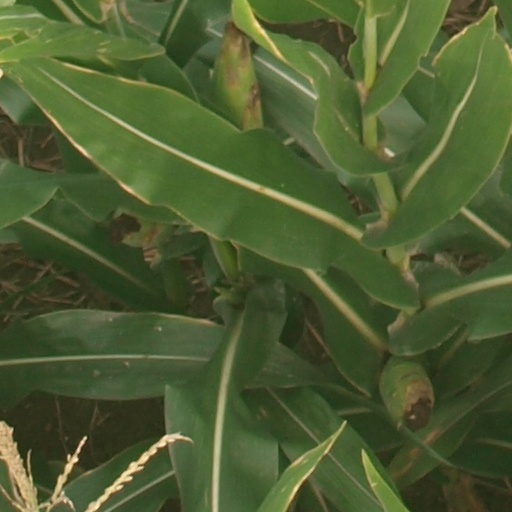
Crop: maize; corn